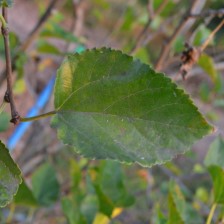
Variety: Kamphaengsaeng42